Lysgårdsbakken

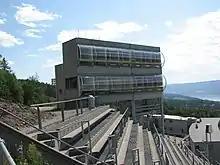
Stands and commentators' boxes

The plans which were approved when Lillehammer were awarded the 1994 Winter Olympics, involved using the existing Balbergbakken in Fåberg, north of Lillehammer. However, the venue was rejected due technical reasons and also because of its structural lag and instead it was decided that an all-new venue would be built at Lysgård. Financing for the venue was given through a grant issued by the Parliament of Norway on 1 August 1990. Architects were Økaw Arkitekter, with Martin M. Bakken as the main contractor. Construction had already stated earlier in 1990, and it was completed by December 1992. The seating area was made with pre-fabricated concrete elements with metal bars. Temporary buildings and facilities for the opening ceremonies were installed in December 1993, and removed after the Olympics. This included 70 commentators' boxes, a media center, and offices for technical personnel. The original construction included plastic on the outrun and porcelain tracks on the small hill, allowing jumping during summer. The venue was placed deep in the terrain to shield the jumpers from the wind while minimizing the venue's impact on the surroundings. The National Association of Norwegian Architects awarded the hill the 1993 Betongtavlen. In 2007, the large hill was renovated. The profile was expanded, increasing the K-point from 120 to 123. In addition, plastic way was laid, allowing both hills to be used during summer.